Crookston Municipal Airport

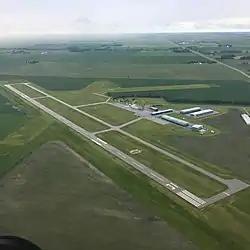
2017 photo

Crookston Municipal Airport , also known as Kirkwood Field, is a city-owned public-use airport located four nautical miles (7 km) north of the central business district of Crookston, a city in Polk County, Minnesota, United States.